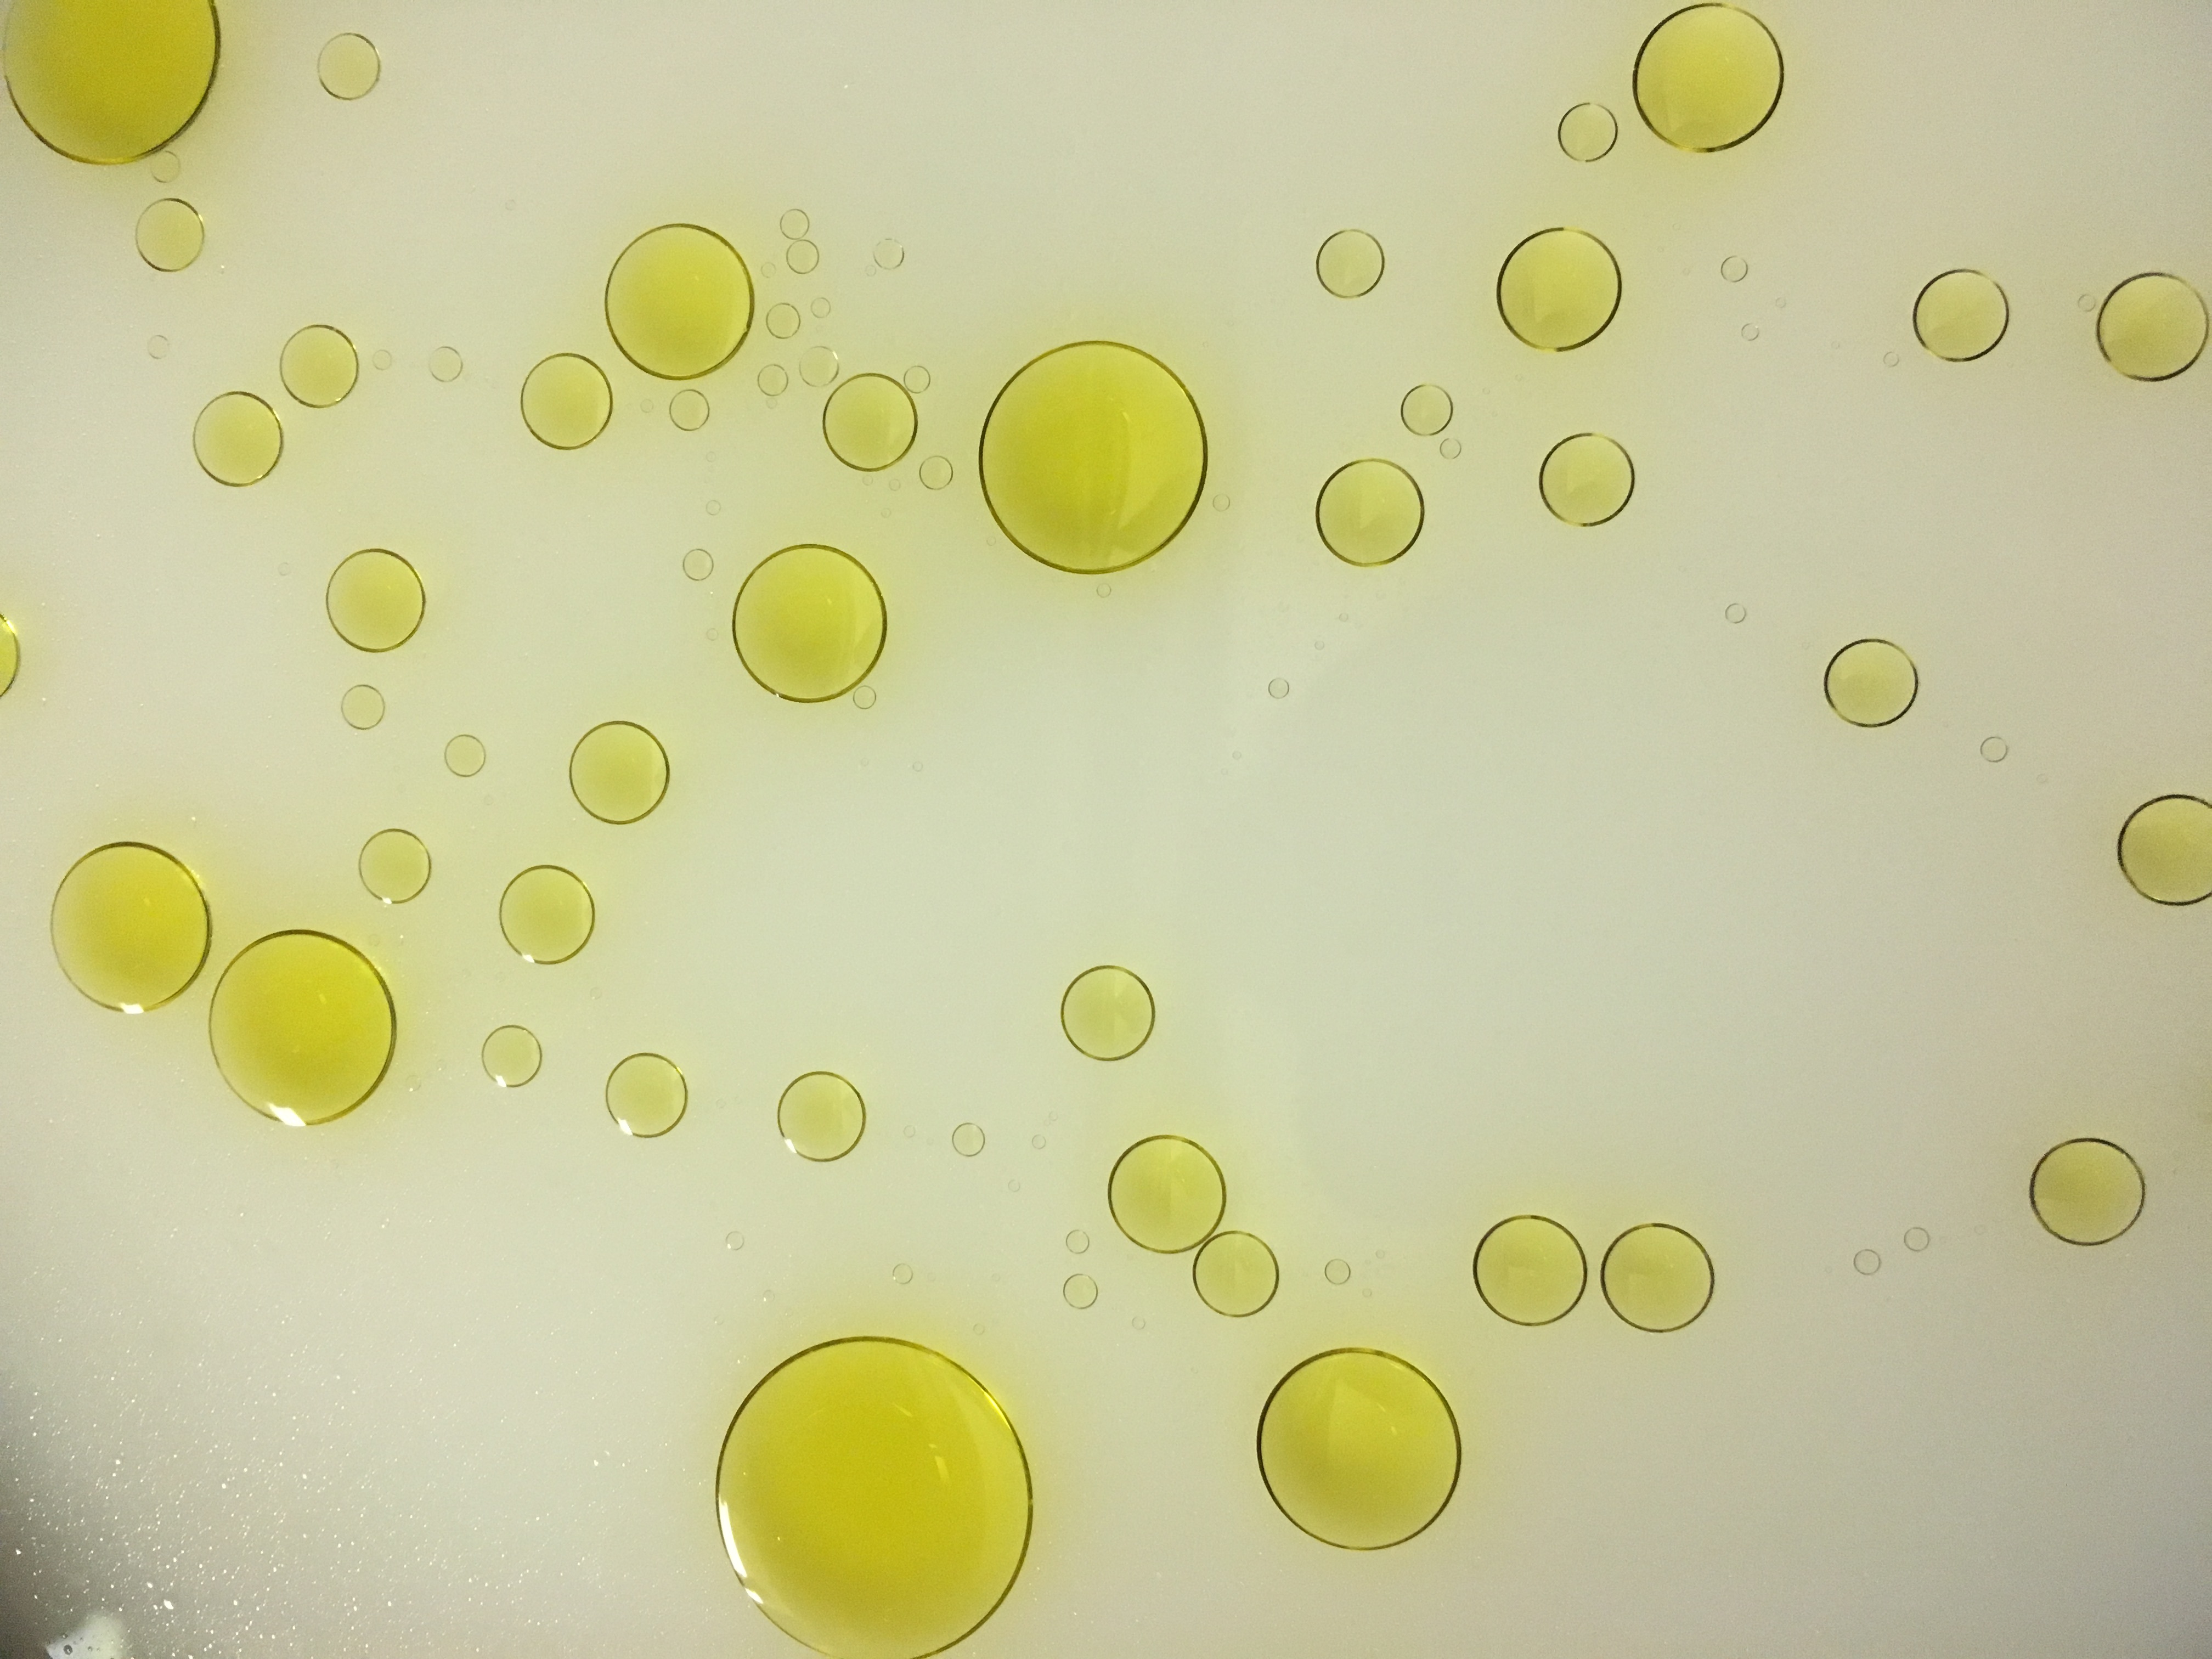
liquid, leaf, flower, petal, pattern, green, color, yellow, circle, surface, design, circles, oil, shape